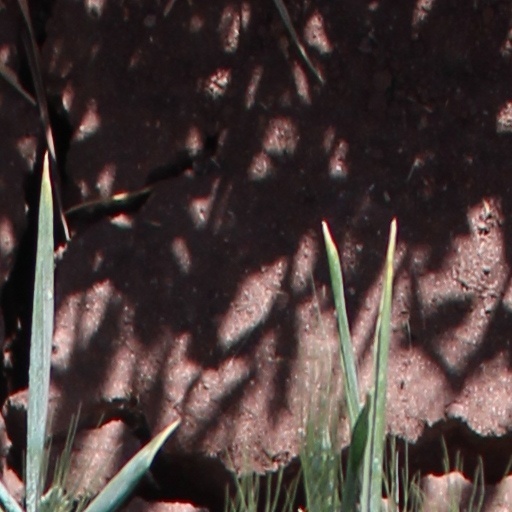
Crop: wheat